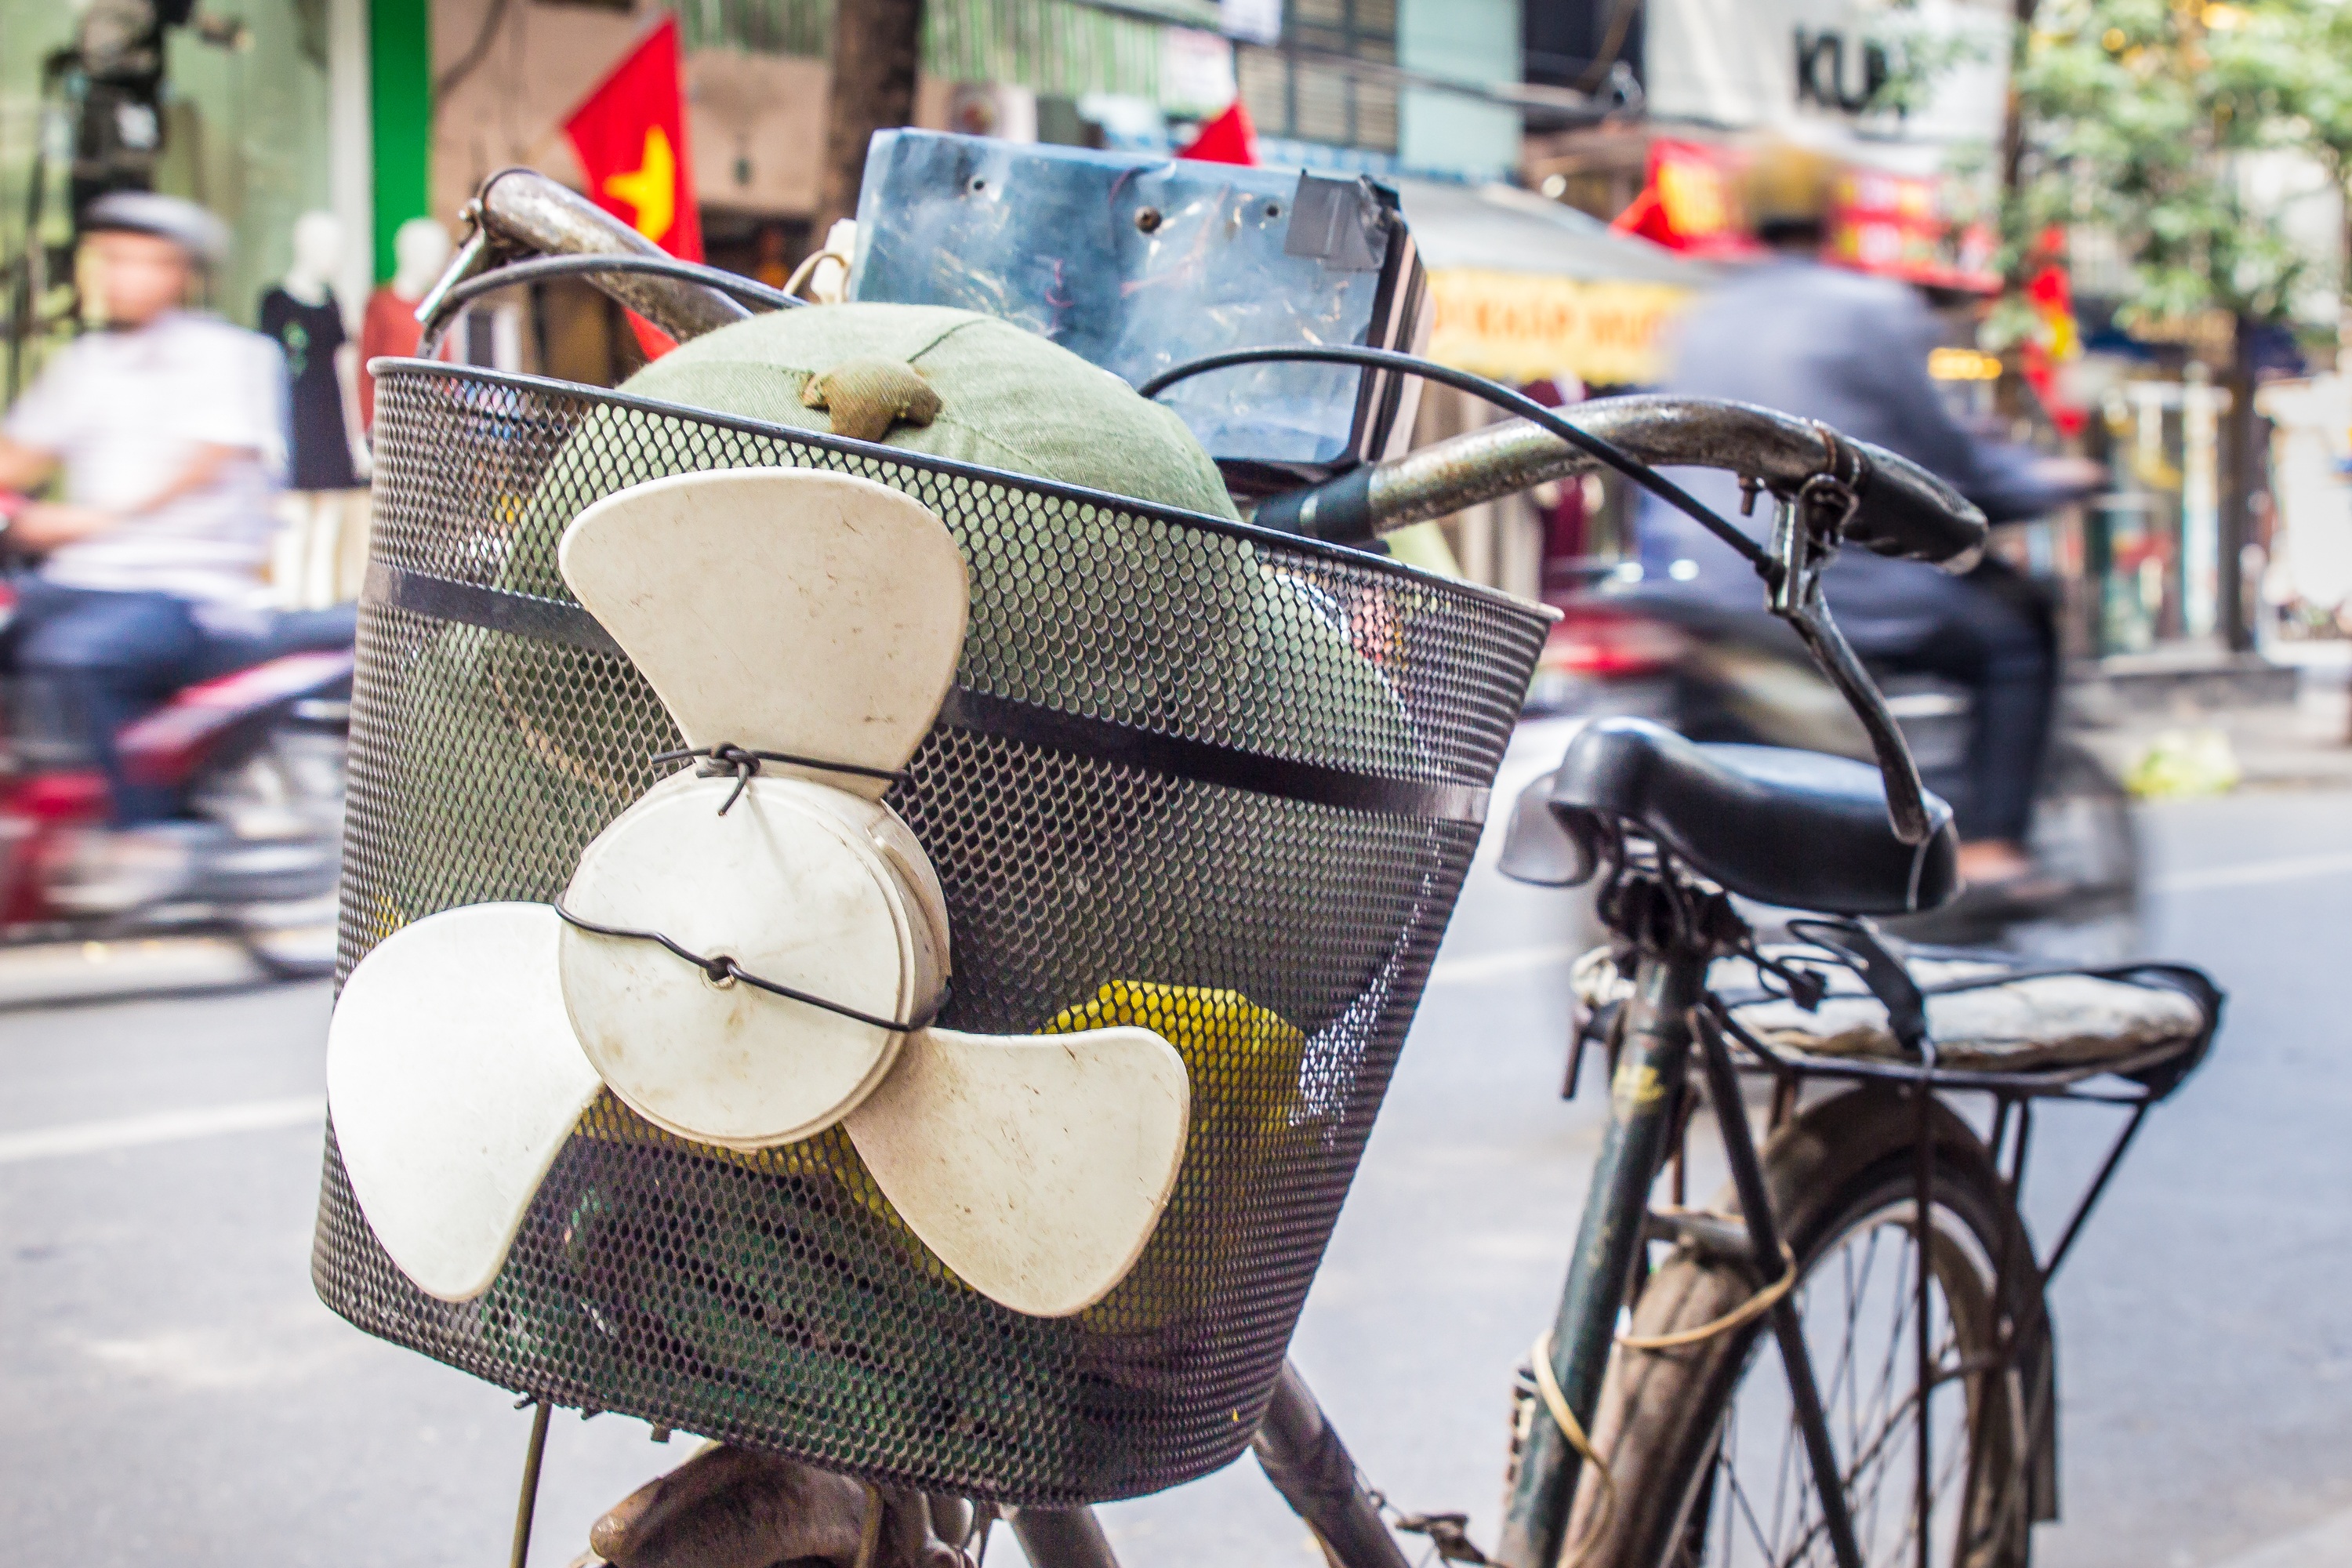
bicycle, bike, spring, vehicle, basket, sports equipment, happy, funny, propeller, vietnam, hanoi